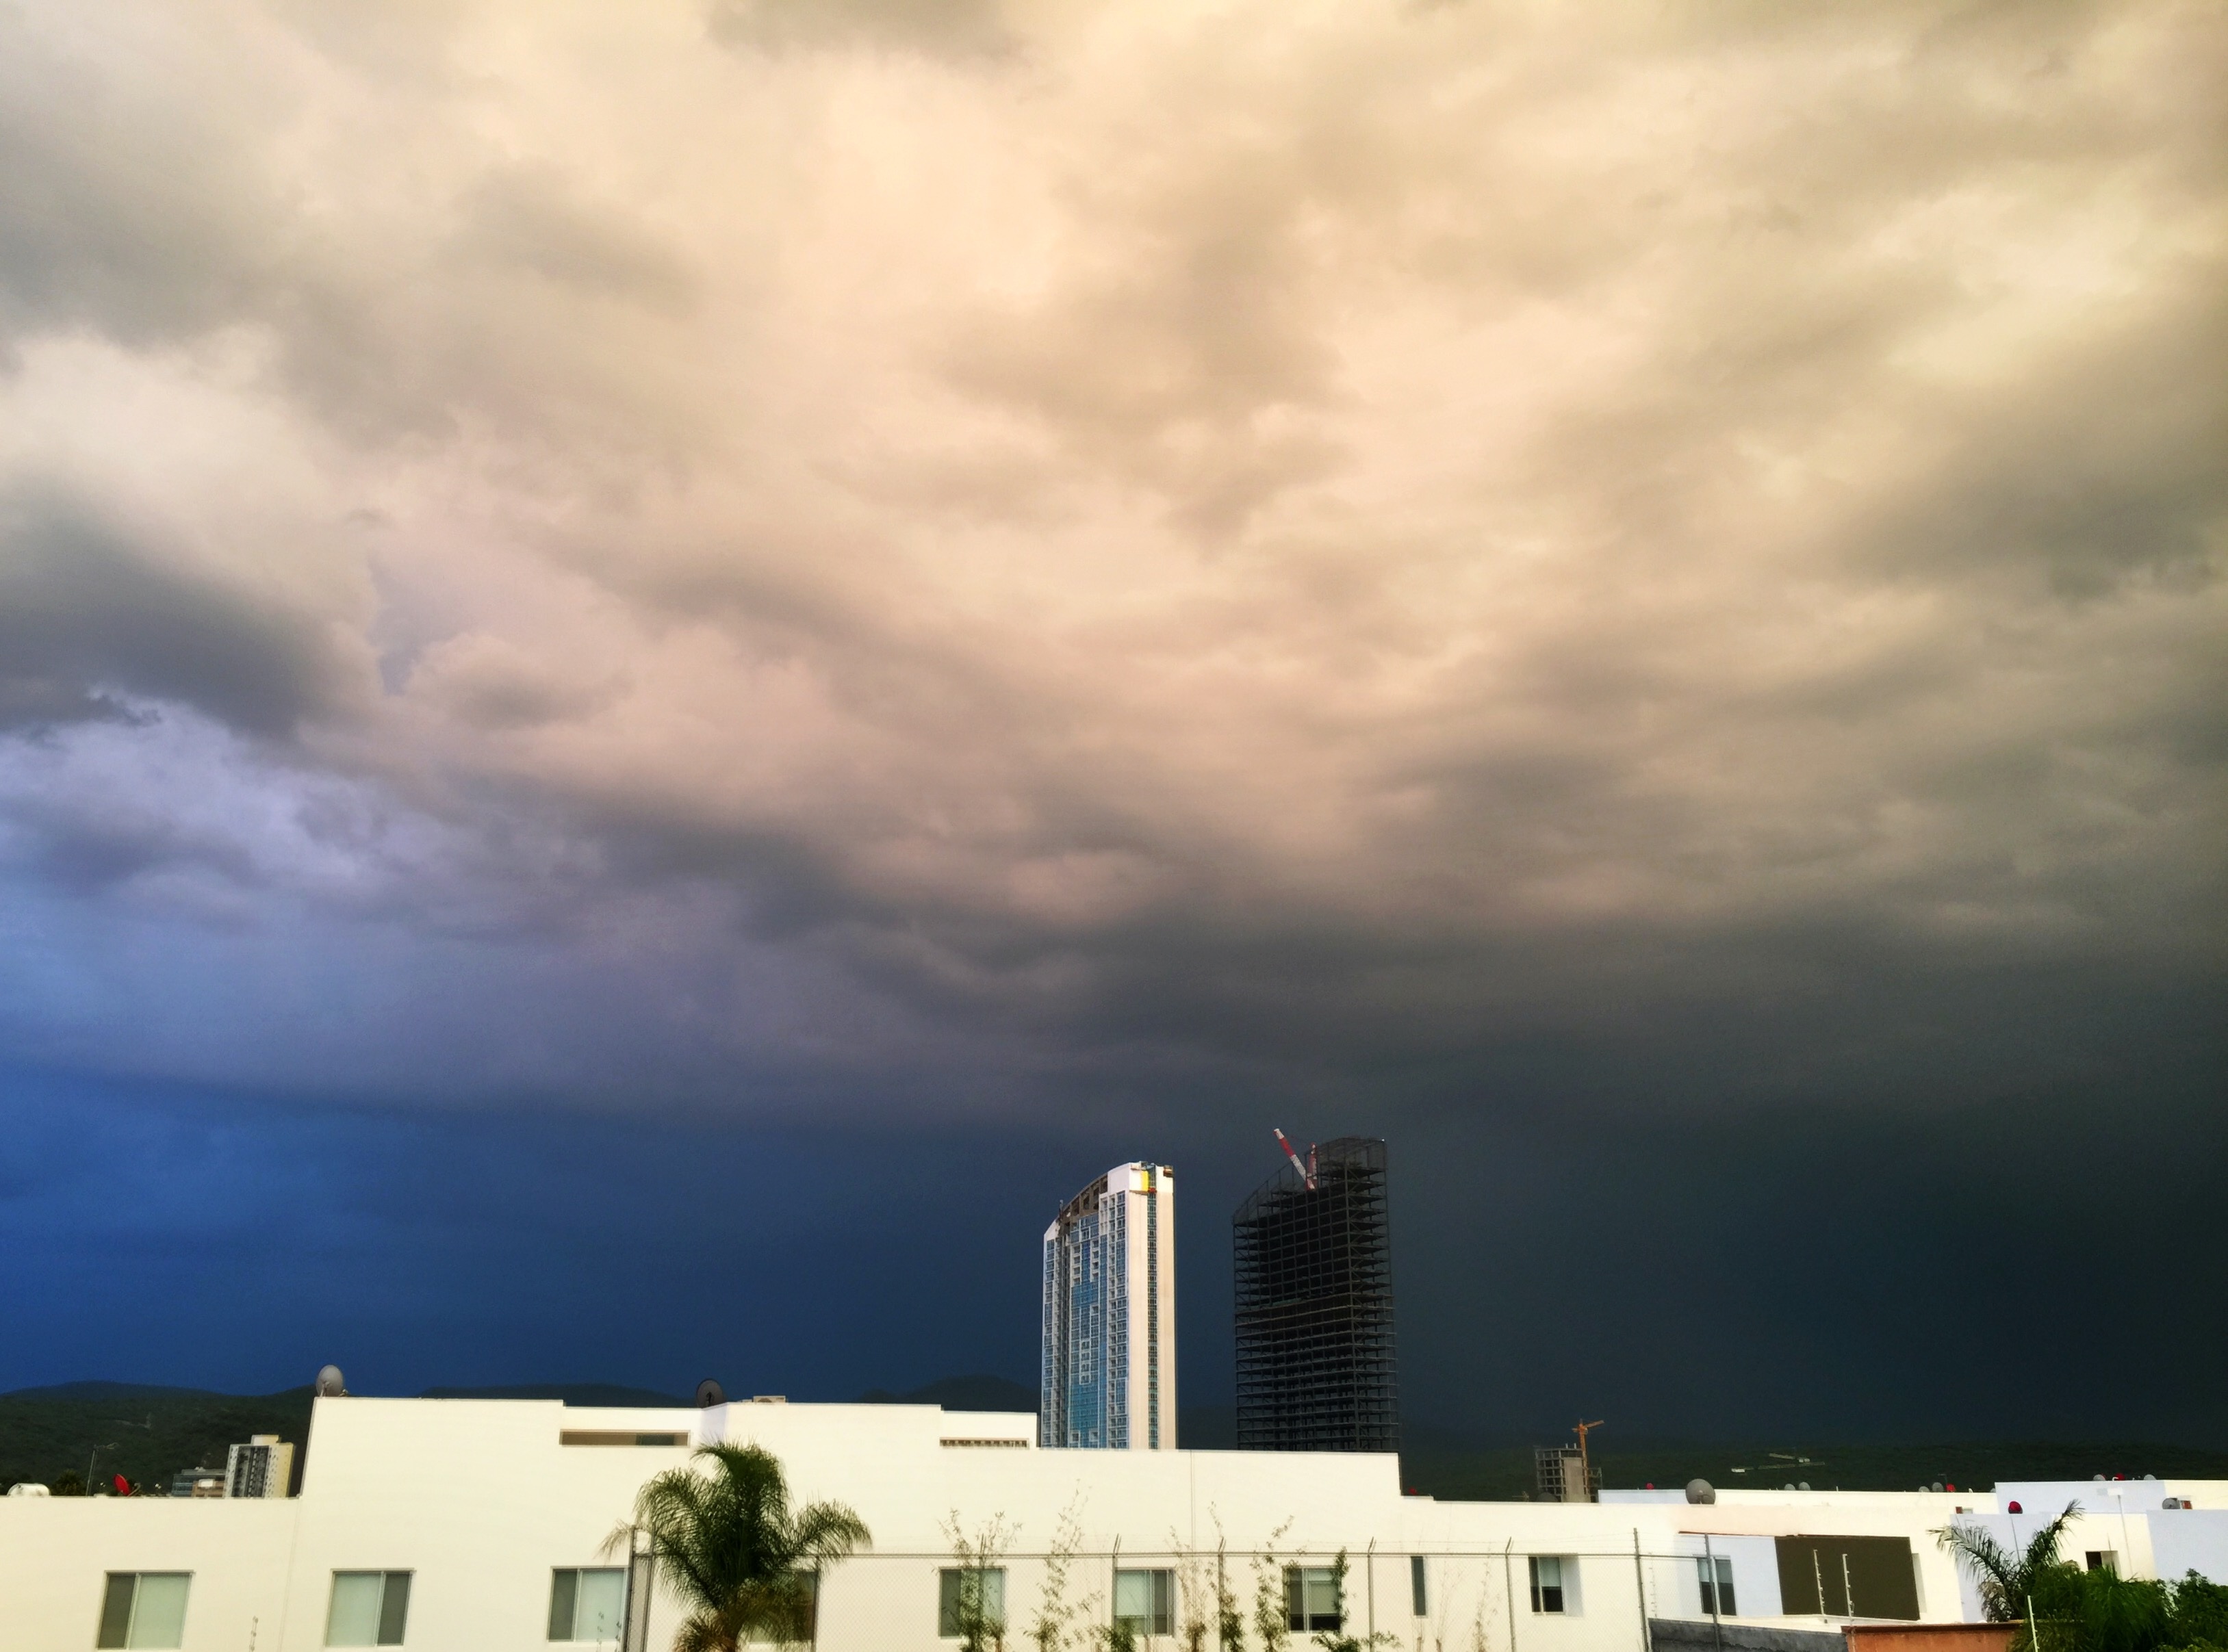
horizon, cloud, sky, sunlight, atmosphere, dusk, weather, storm, cumulus, thunderstorm, meteorological phenomenon